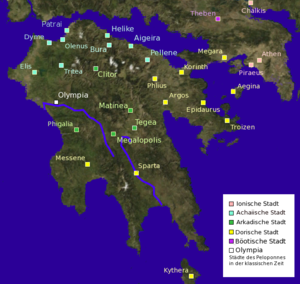
Oldtidens Grækenland / Historie / Arkaisk tid
Kort over byer på Peloponnes.
Oldtidens Grækenland var en næsten tusindårig periode i Grækenlands historie både i Grækenland og mange af Middelhavs- og Sortehavsområderne. Oldtidens Grækenland bliver af de fleste regnet som den vigtigste grundlæggende kultur for den vestlige civilisation. Græsk kultur varede til kristendommens komme og havde stor påvirkning på Romerriget, som igen satte sit præg på den europæiske kultur.